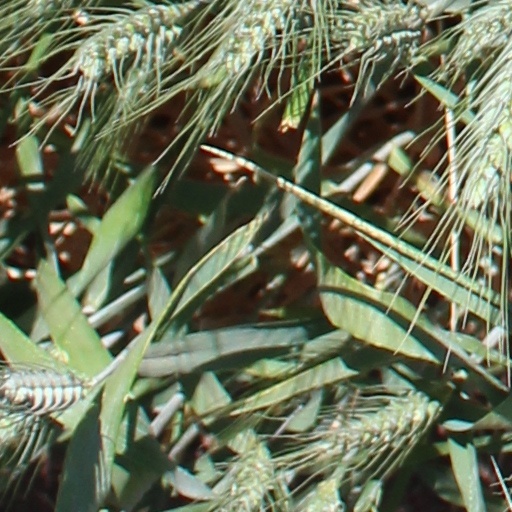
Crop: wheat